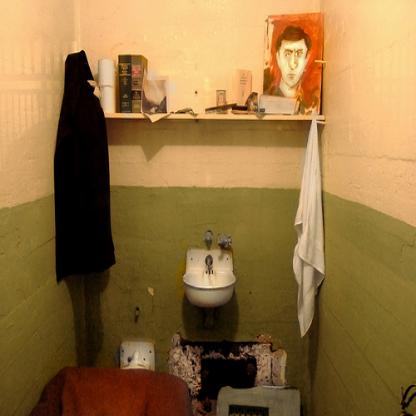
Scene: Indoor